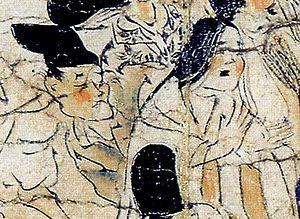
Le Ban dainagon ekotoba ou Tomo no dainagon ekotoba, traduit en Rouleaux enluminés du grand conseiller Tomo no Yoshio ou Histoire de Ban dainagon, est un emaki japonais datant de la fin de l’époque de Heian. Il illustre un événement historique, une conspiration politique à la cour au IXᵉ siècle, et présente une évolution notable dans le style des rouleaux peints. Il est protégé en tant que trésor national du Japon.